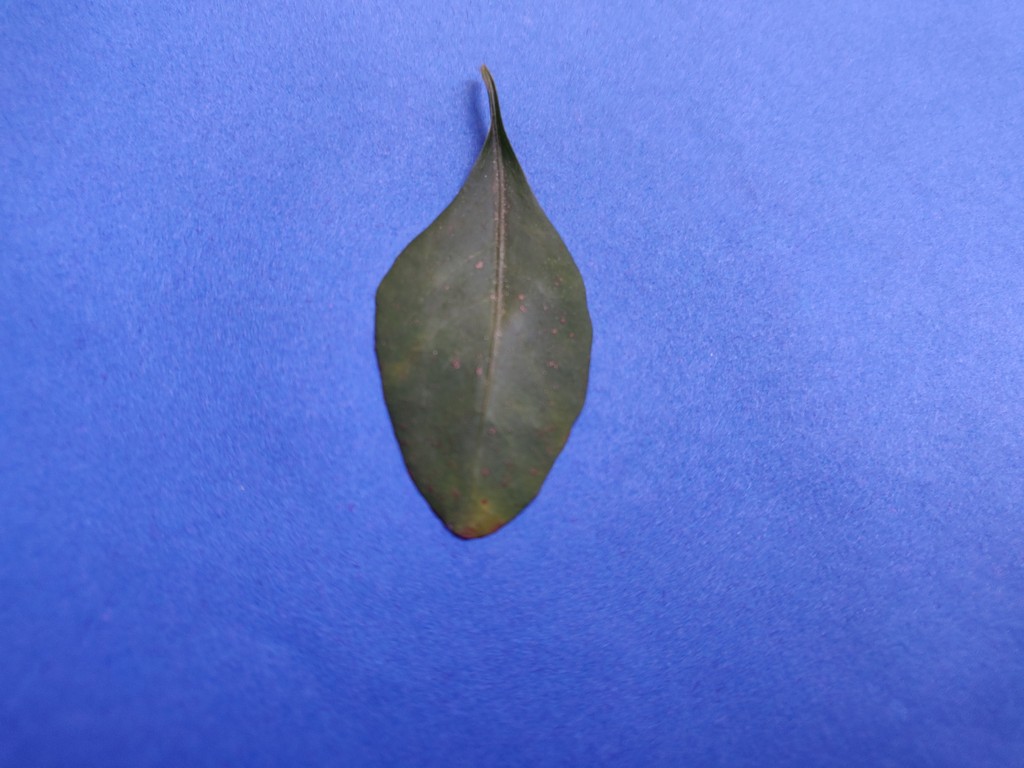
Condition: Unhealthy
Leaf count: single
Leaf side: front